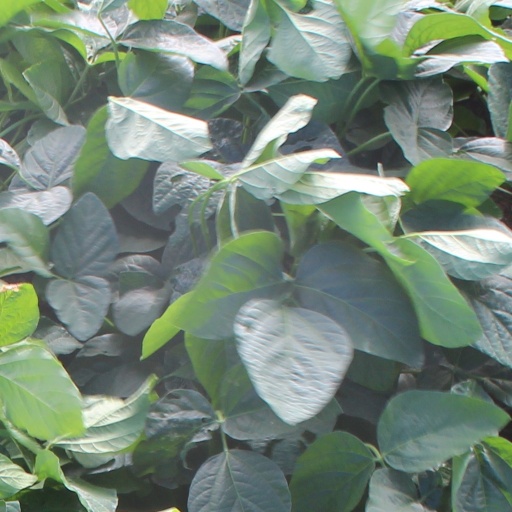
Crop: soybean